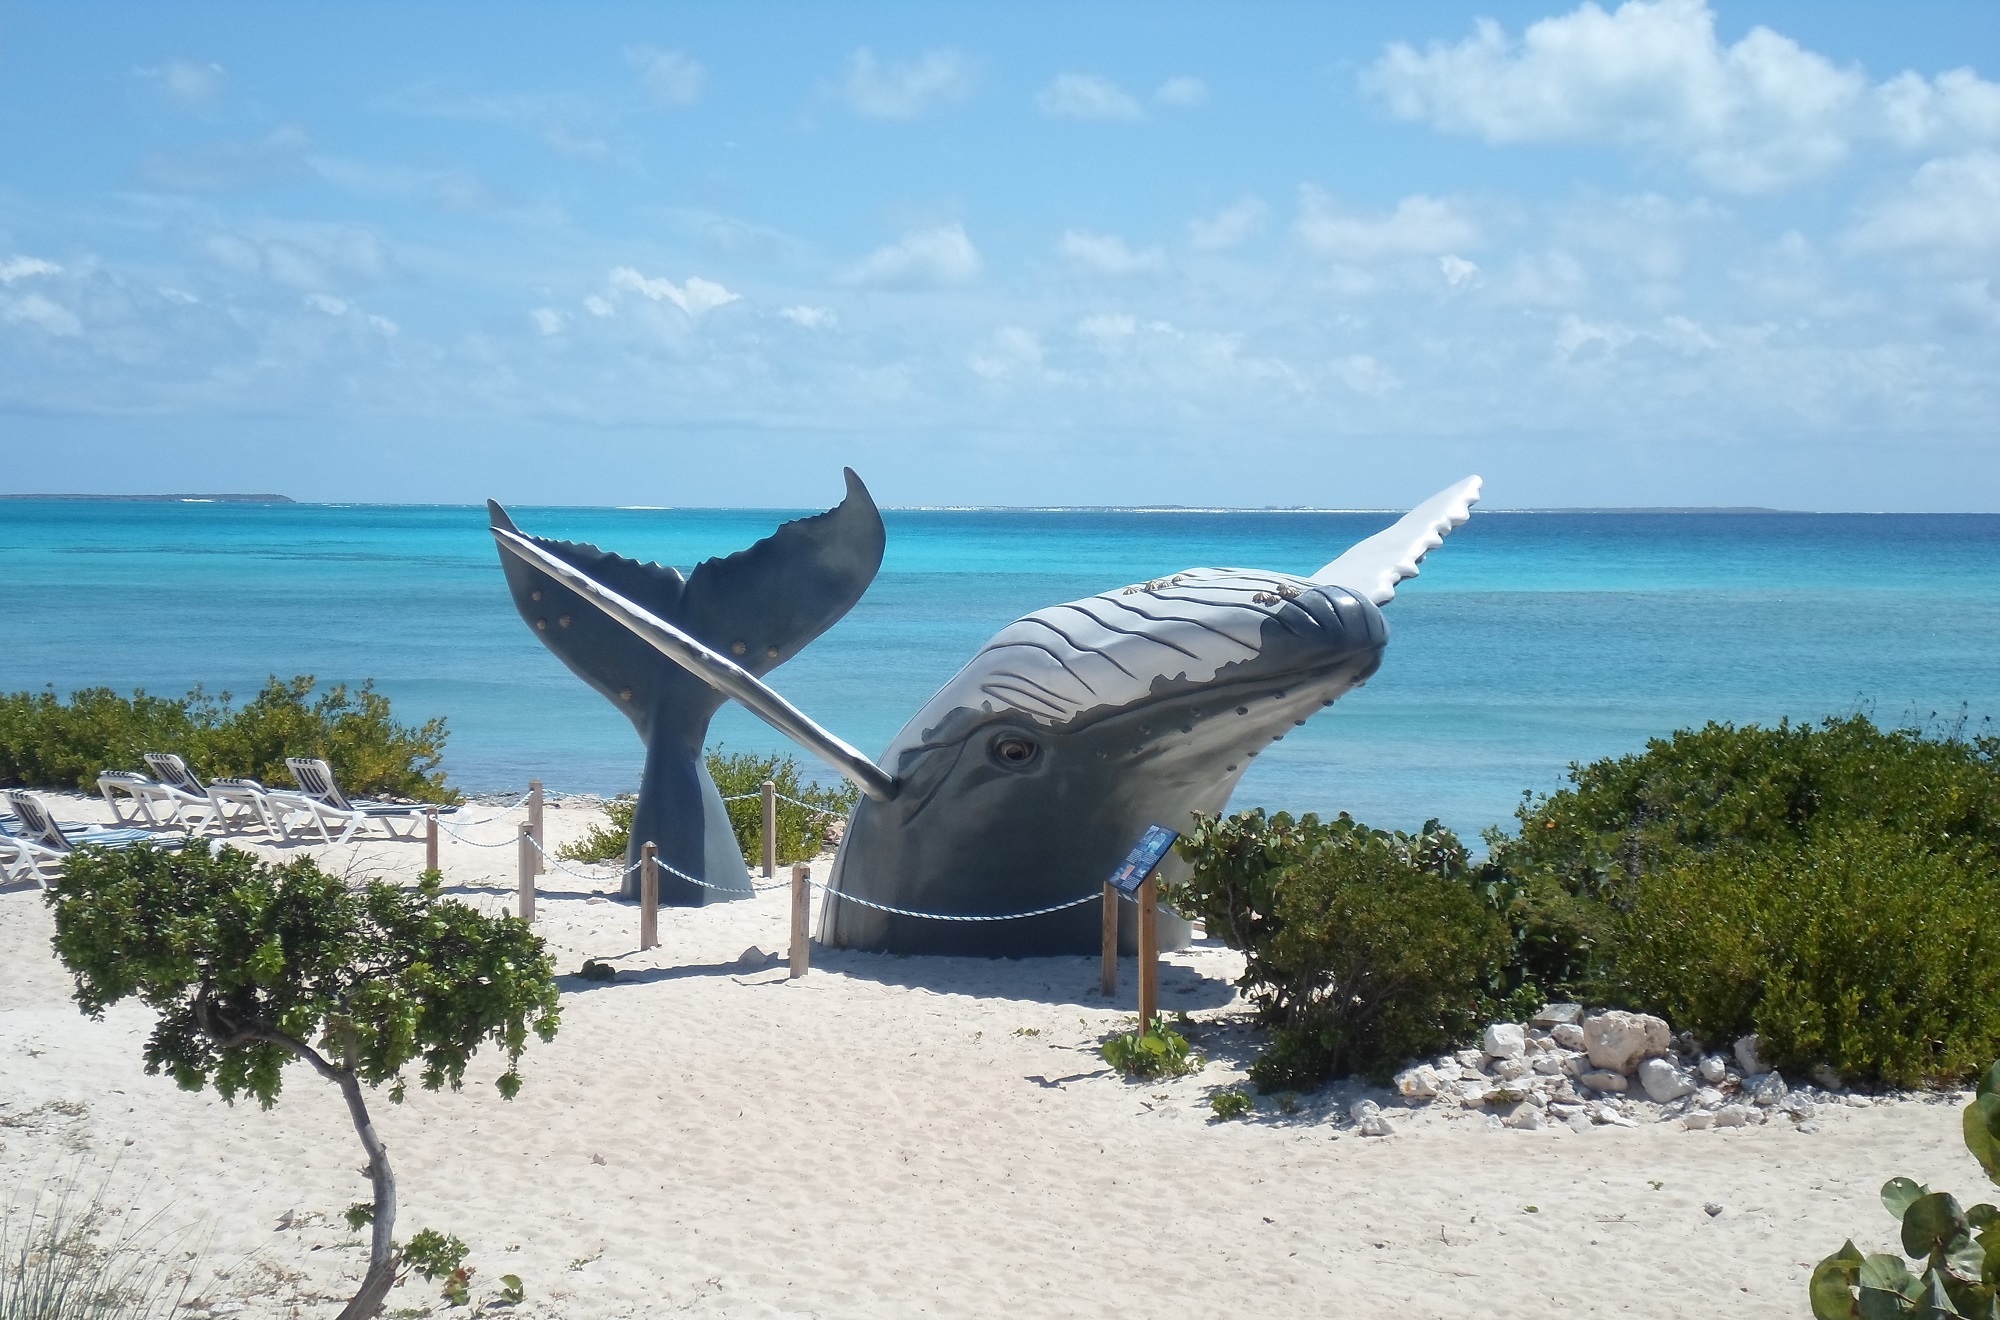
beach, sea, coast, ocean, shore, wind, vacation, vehicle, bay, caribbean, cape, marine mammal, whales dolphins and porpoises